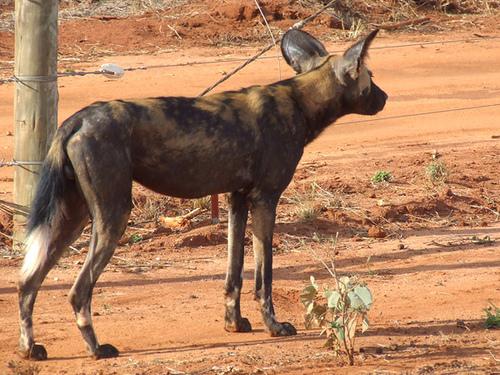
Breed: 211-n000025-African_hunting_dog